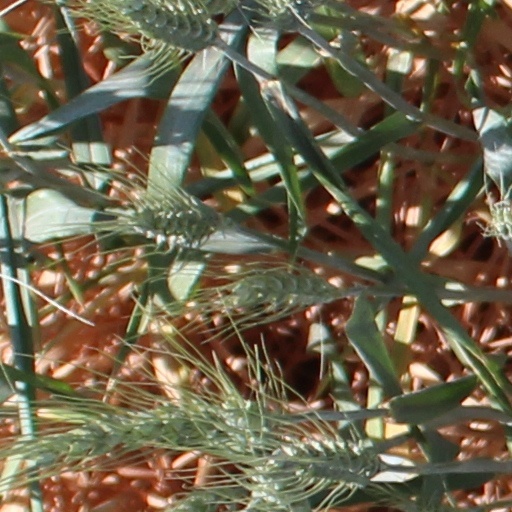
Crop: wheat